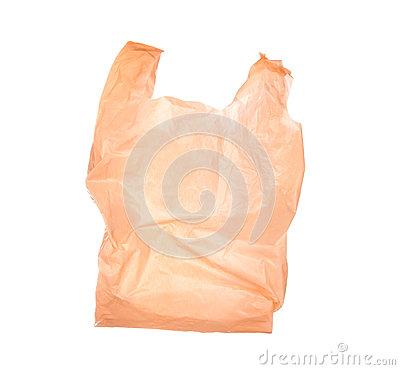
Label: plastic